Antonio J. Pineda

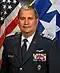

Antonio "Tony" Pineda Jr. was a National Commander of the Civil Air Patrol. The Civil Air Patrol removed Pineda as national commander after investigating complaints that another patrol member took Air Force tests for him.